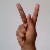
The image shows a hand gesture representing the letter 'K' in Indian Sign Language.